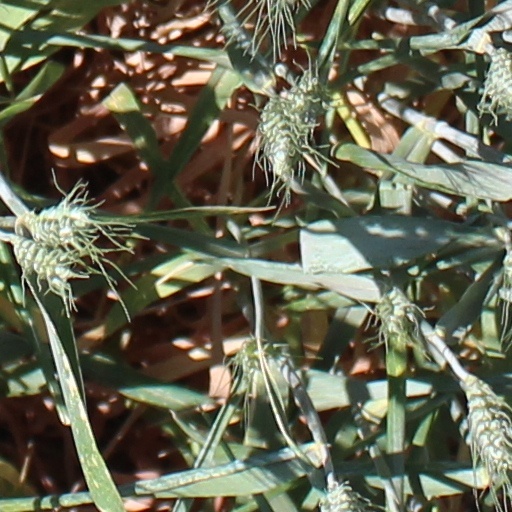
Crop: wheat